National Secular Society

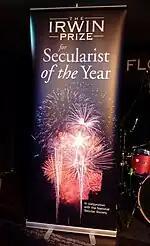
The Secularist of the Year poster used at the ceremony

Each year, the NSS holds the "Secularist of the Year" award ceremony at which the "Irwin Prize" of £5,000 is presented.